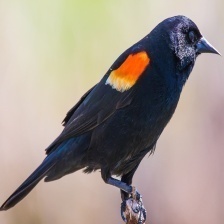
Species: RED WINGED BLACKBIRD
Scientific name: AGELAIUS PHOENICEUS